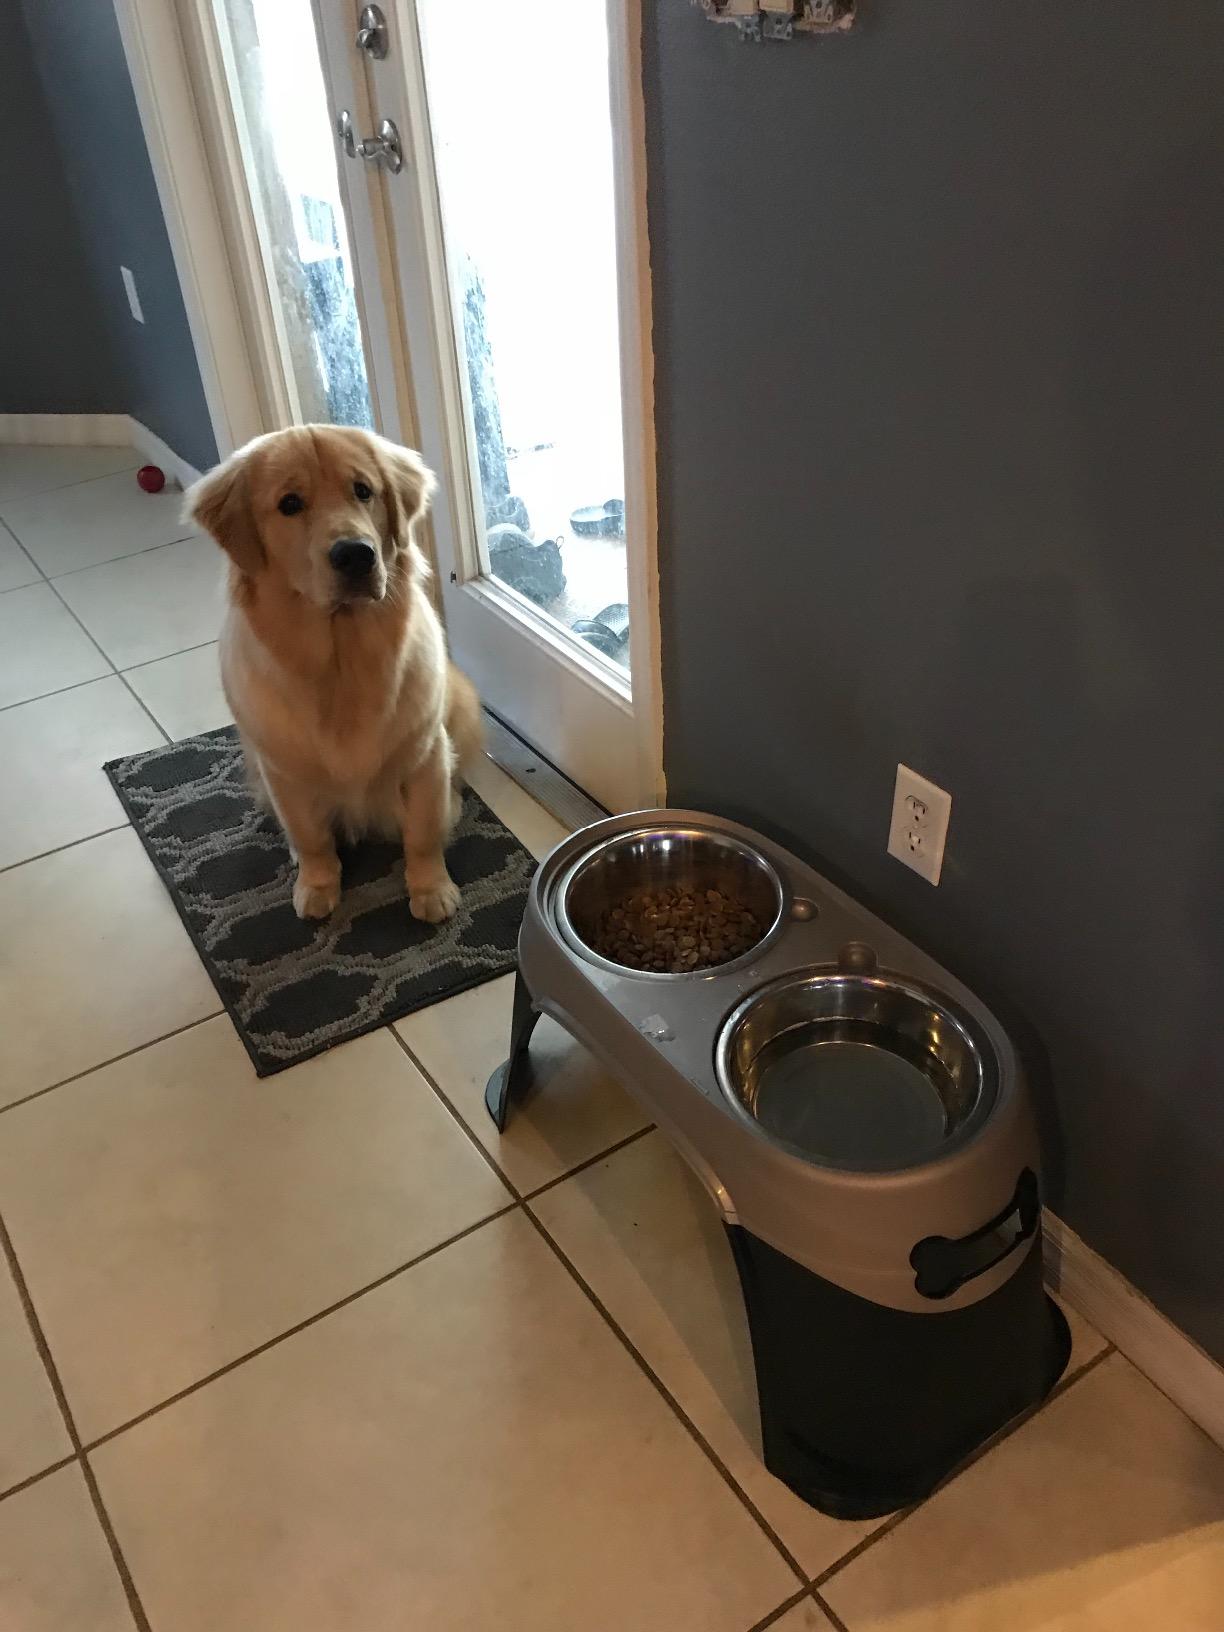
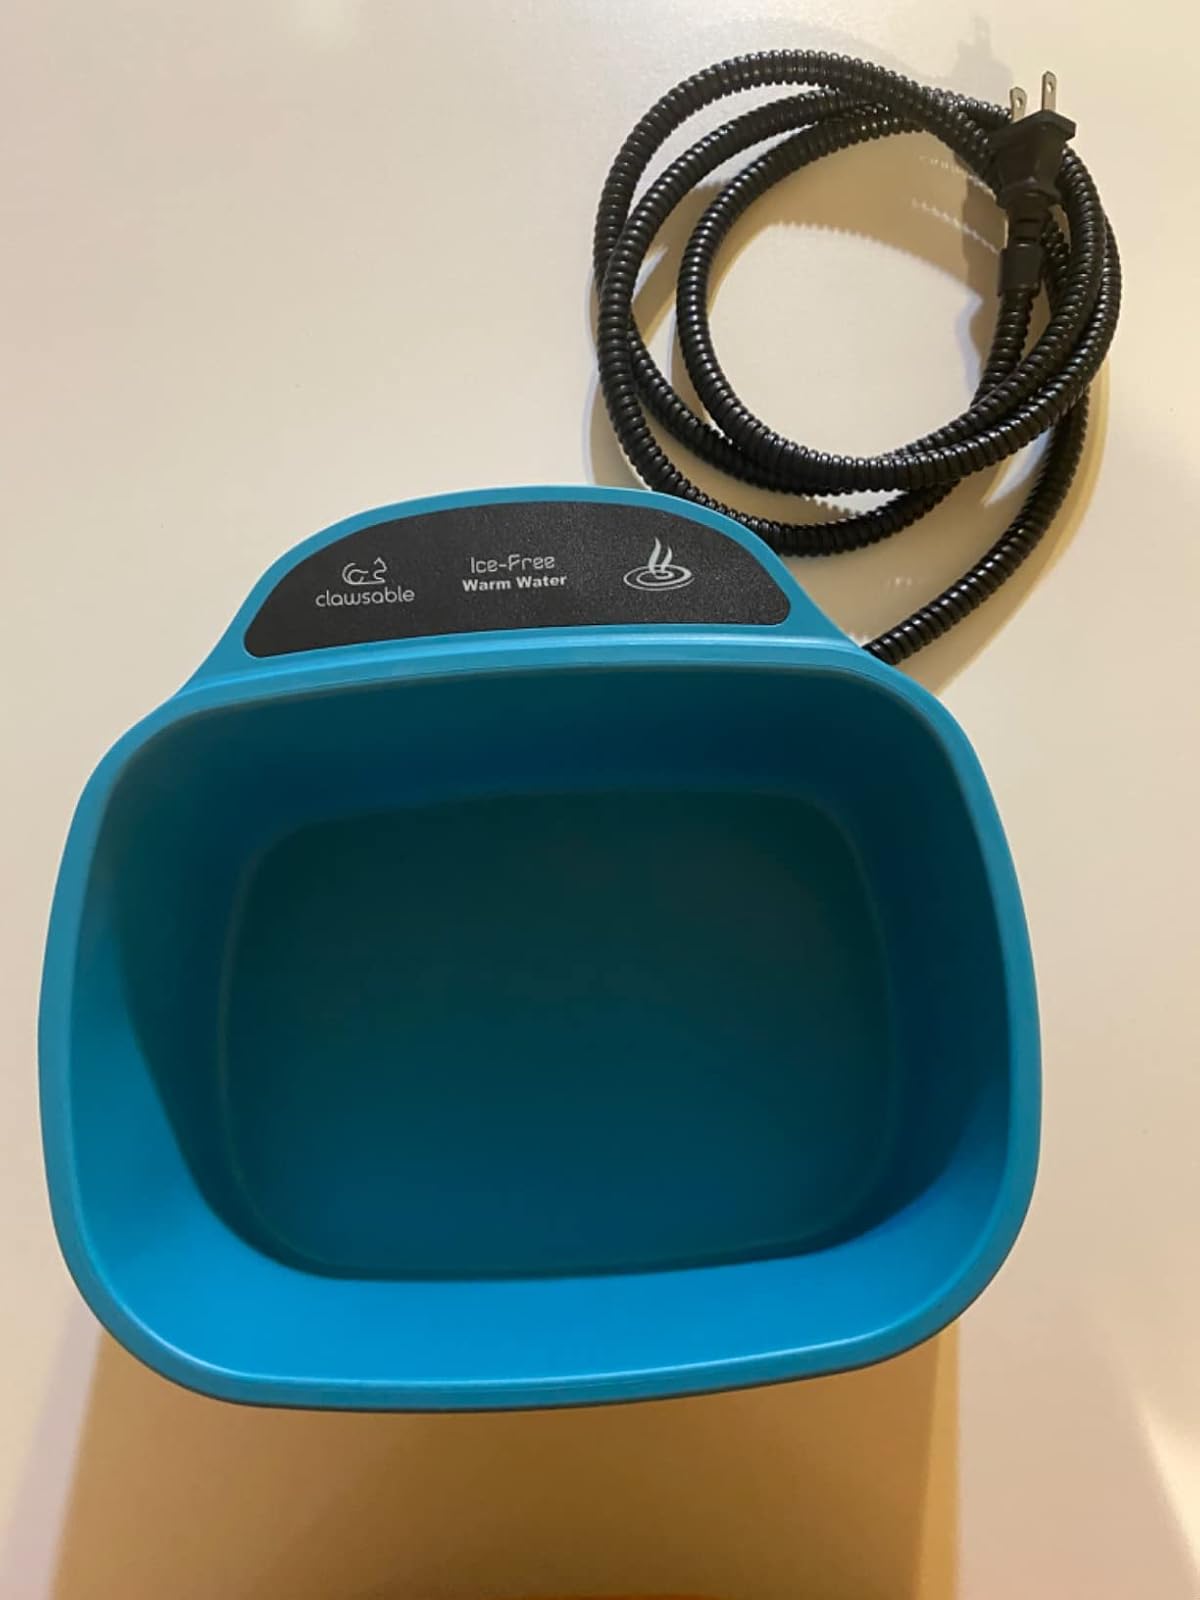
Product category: items_bowl
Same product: no